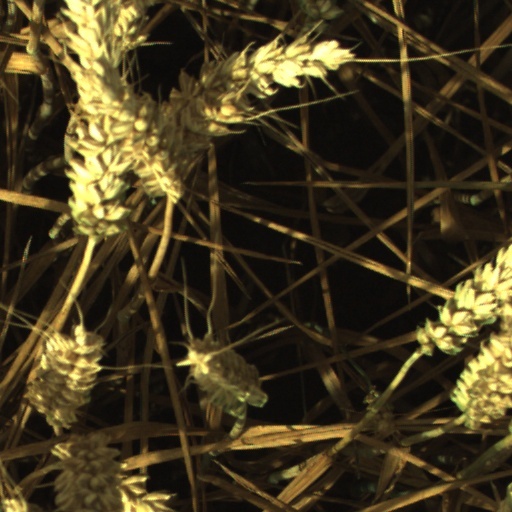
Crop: wheat